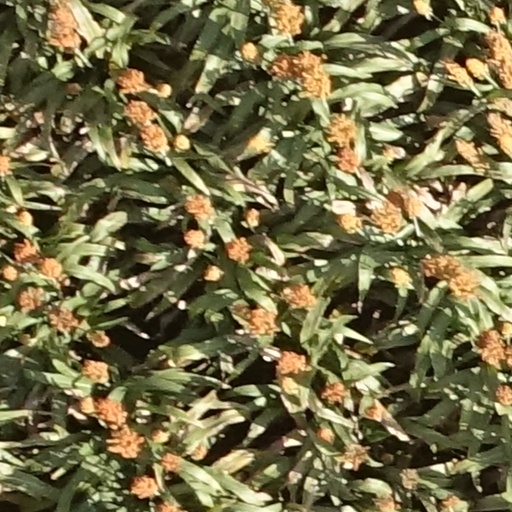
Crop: sorghum